Jo Estill

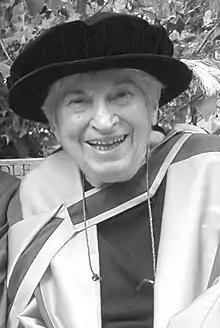
At the award of her honorary doctorate in London in 2004

Josephine Antoinette Estill (née Vadala; April 25, 1921 – December 9, 2010), known as Jo Estill, was an American singer, singing voice specialist and voice researcher. Estill is best known for her research and the development of Estill Voice Training, a programme for developing vocal skills based on deconstructing the process of vocal production into control of specific structures in the vocal mechanism.